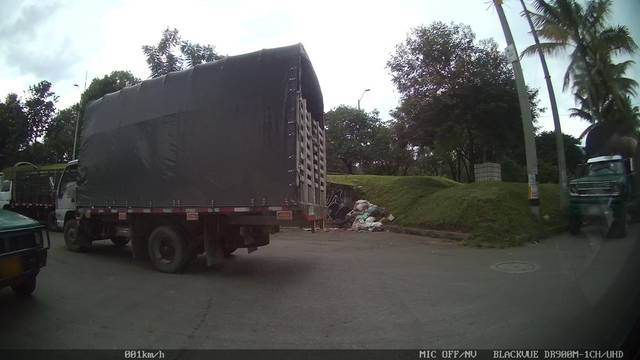
Region: Colombia
Coordinates: 6.261, -75.572